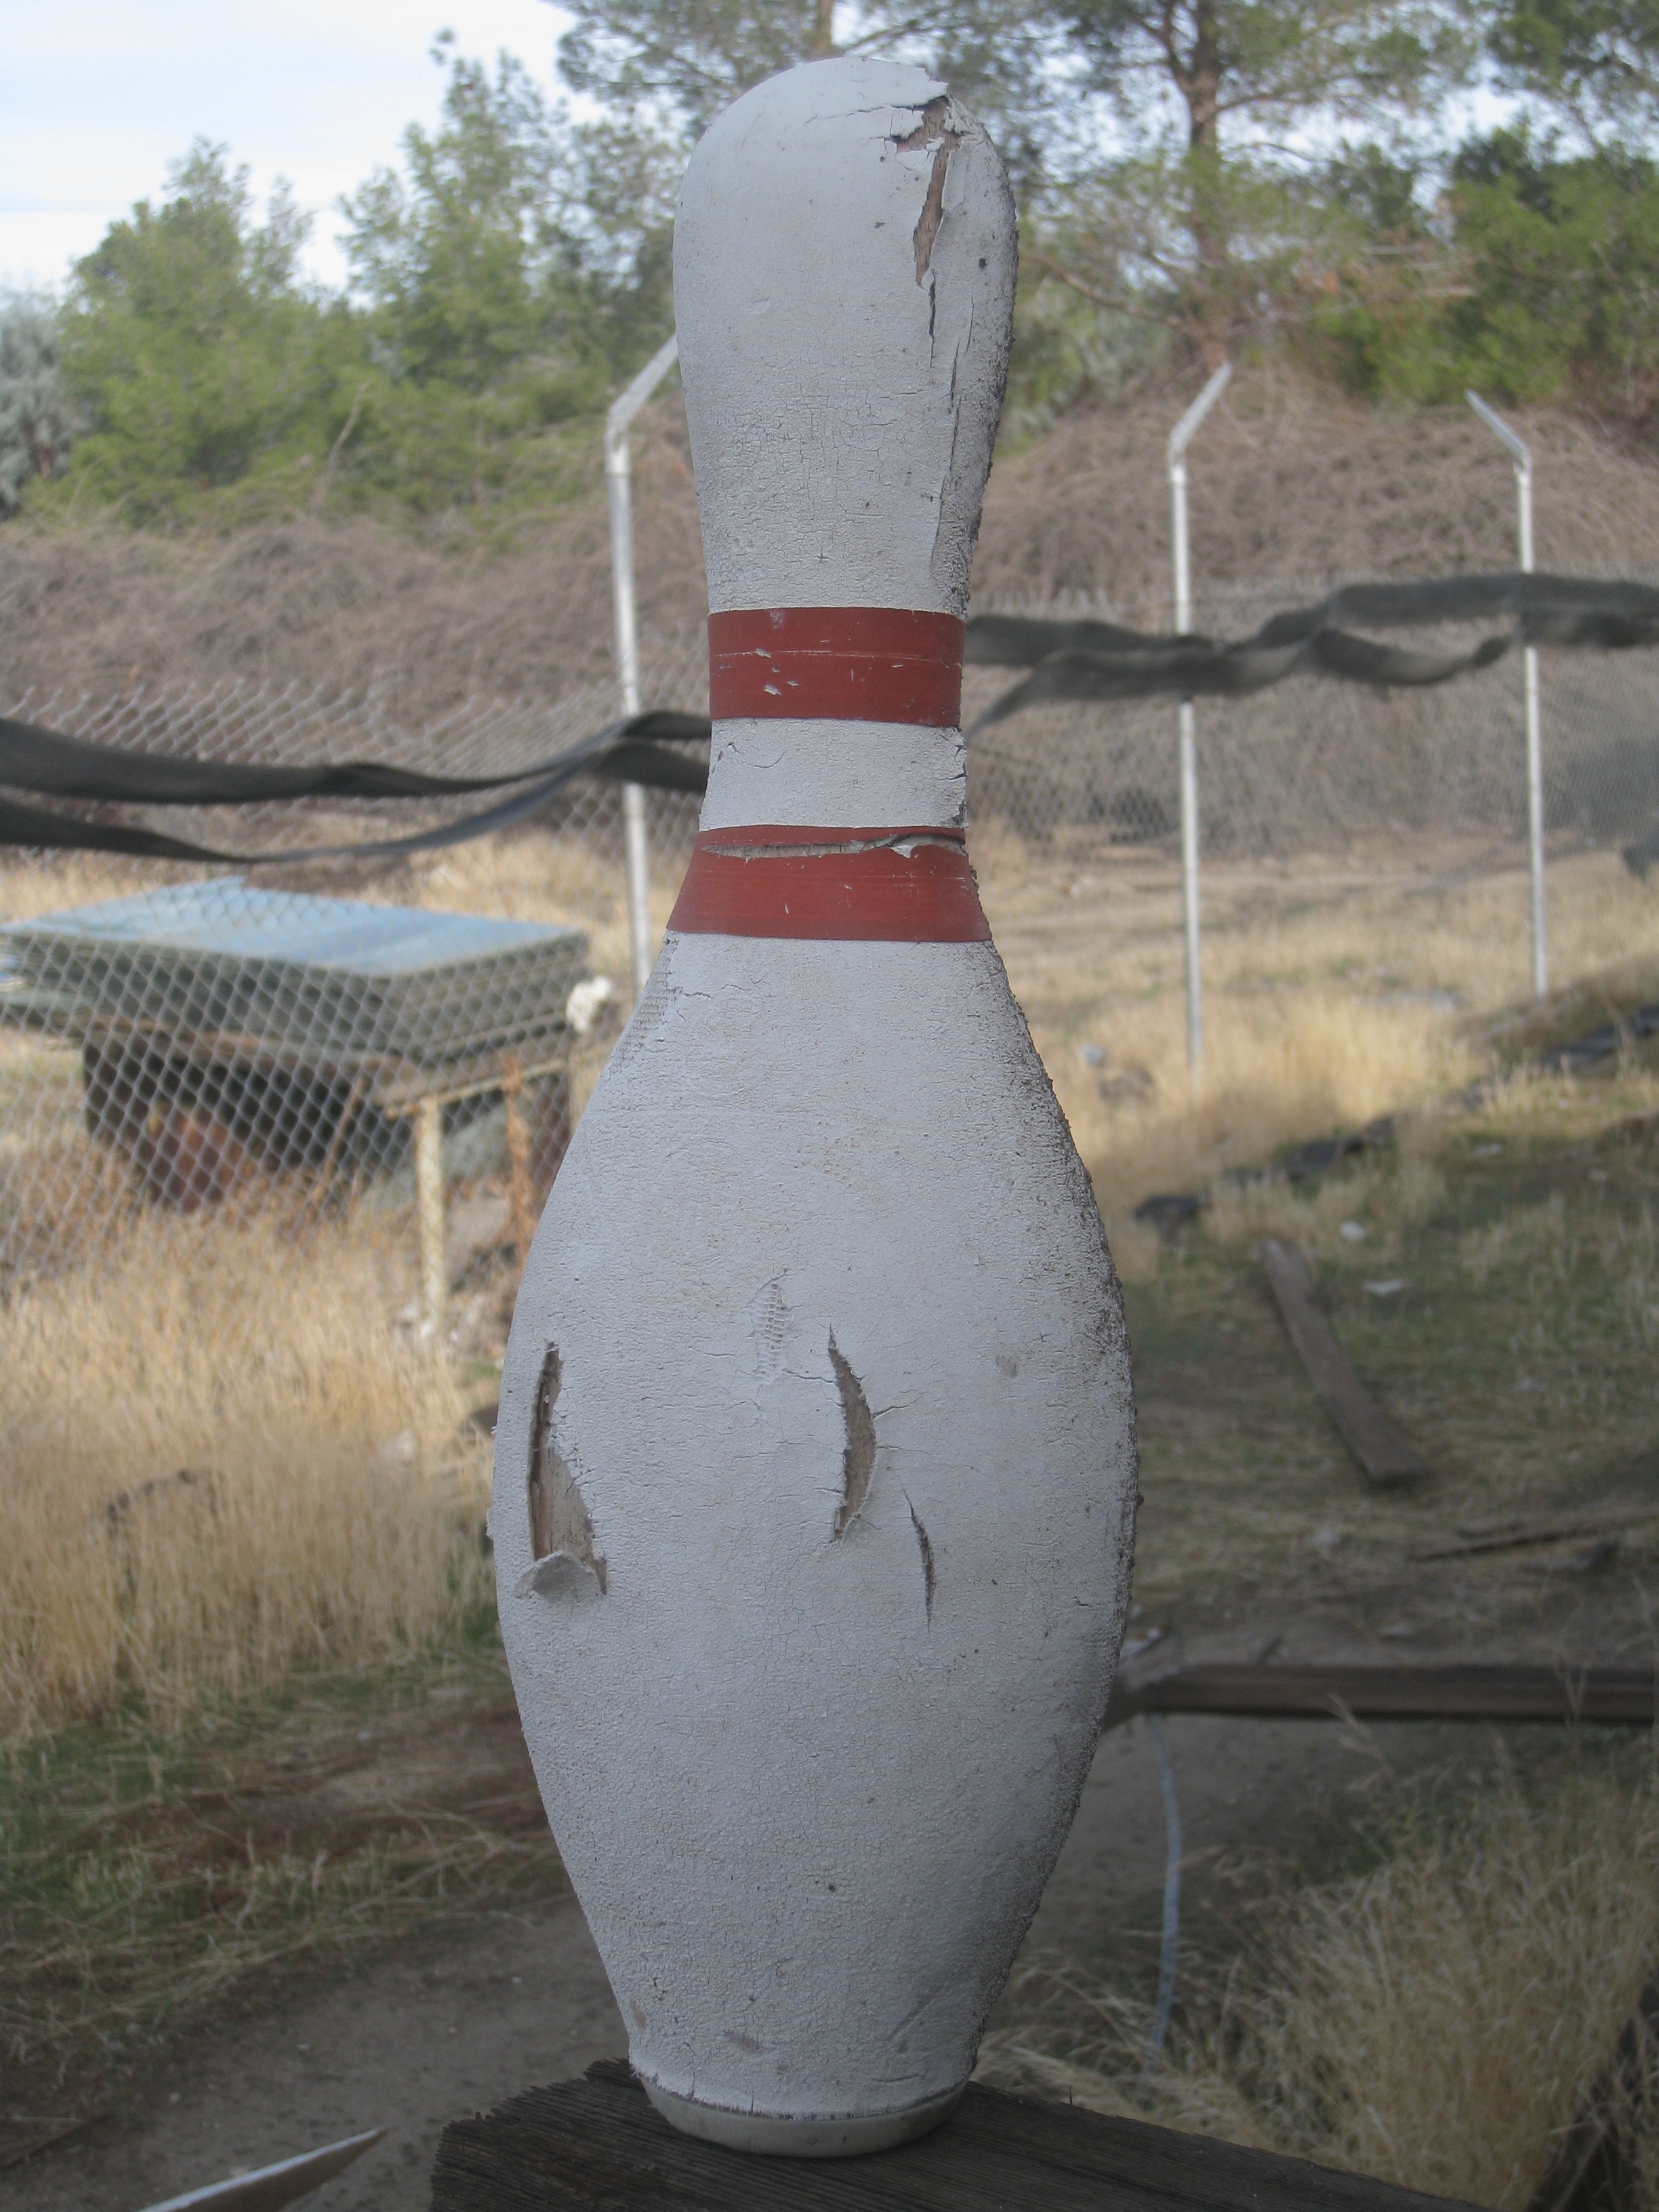
white, sport, bowl, surfboard, leisure, bowling, sculpture, art, pin, strike, man made object, surfing equipment and supplies, bowling pin